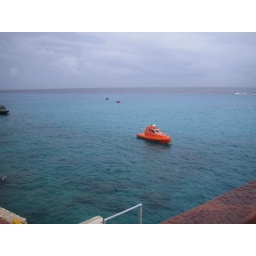
The ocean where our boat docked in Cozumel